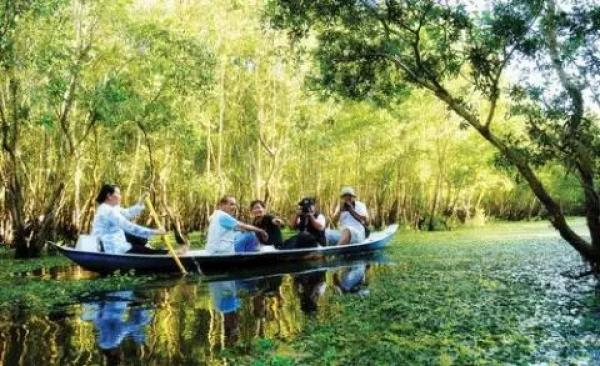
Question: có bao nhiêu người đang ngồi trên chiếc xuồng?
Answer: năm người